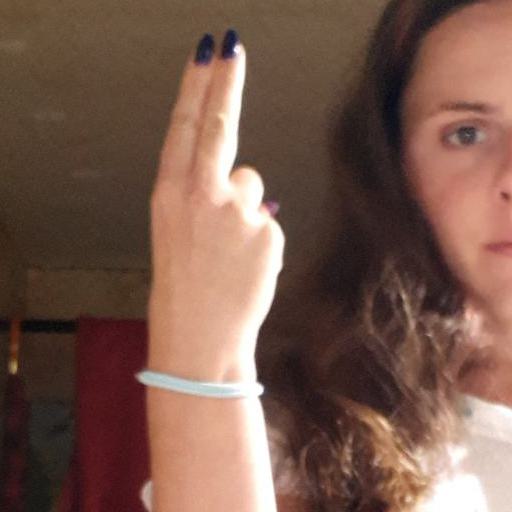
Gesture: two_up_inverted